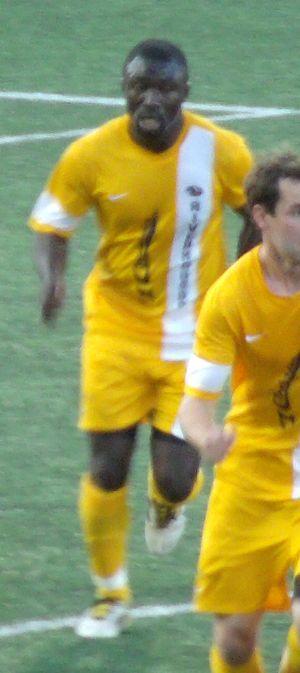
Anthony Obodai est un footballeur ghanéen, né à Accra le 6 août 1982, évoluant au poste de milieu au club de Mağusa Türk Gücü.